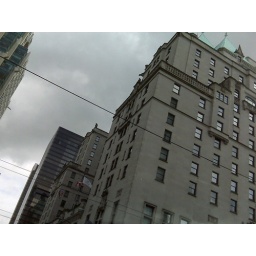
Traction-statues on top of the building - we r in the car part 2